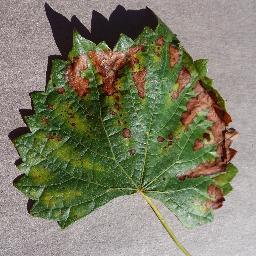
Label: Grape___Esca_(Black_Measles)